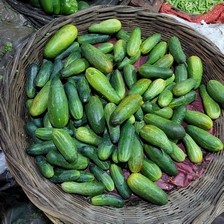
Label: cucumber